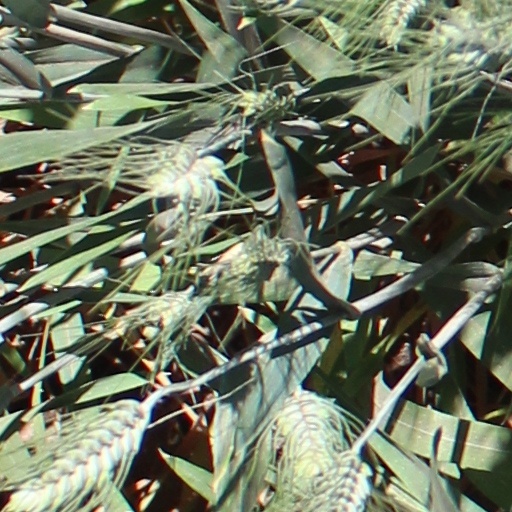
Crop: wheat